John Giffard (died 1556)

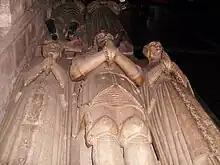
Sir John Giffard, who died in 1556, during the reign of Queen Mary, when Catholicism was temporarily restored. He is flanked by his wives, Jane and Elizabeth.

Giffard's main estate was Chillington, which had a small village, since disappeared, and a water mill, as well as the medieval moated and fortified manor house. Sir John carried out a complete reconstruction of the house on the same site. The new hall was a quadrangular building house with a gatehouse on its eastern side – a plan similar to the roughly contemporary Pillaton Hall built by Edward Littleton. It was considered "remarkable for the various forms of its windows and chimneys." As the same site was also used for the extant Georgian house, only fragments of Sir John's building remain, probably including carved panels incorporated into the present fireplace of the saloon, thought to occupy the site of the 16th century great hall.